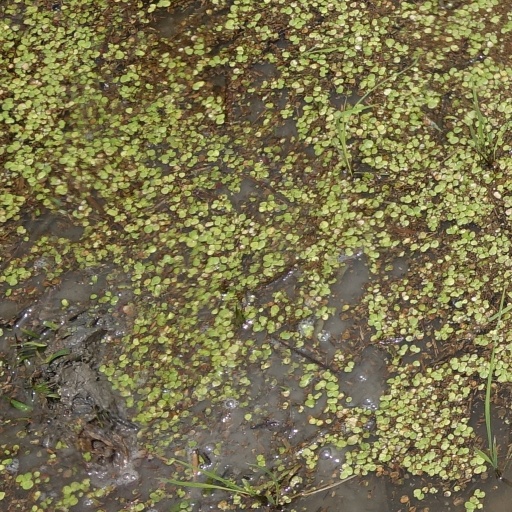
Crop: rice